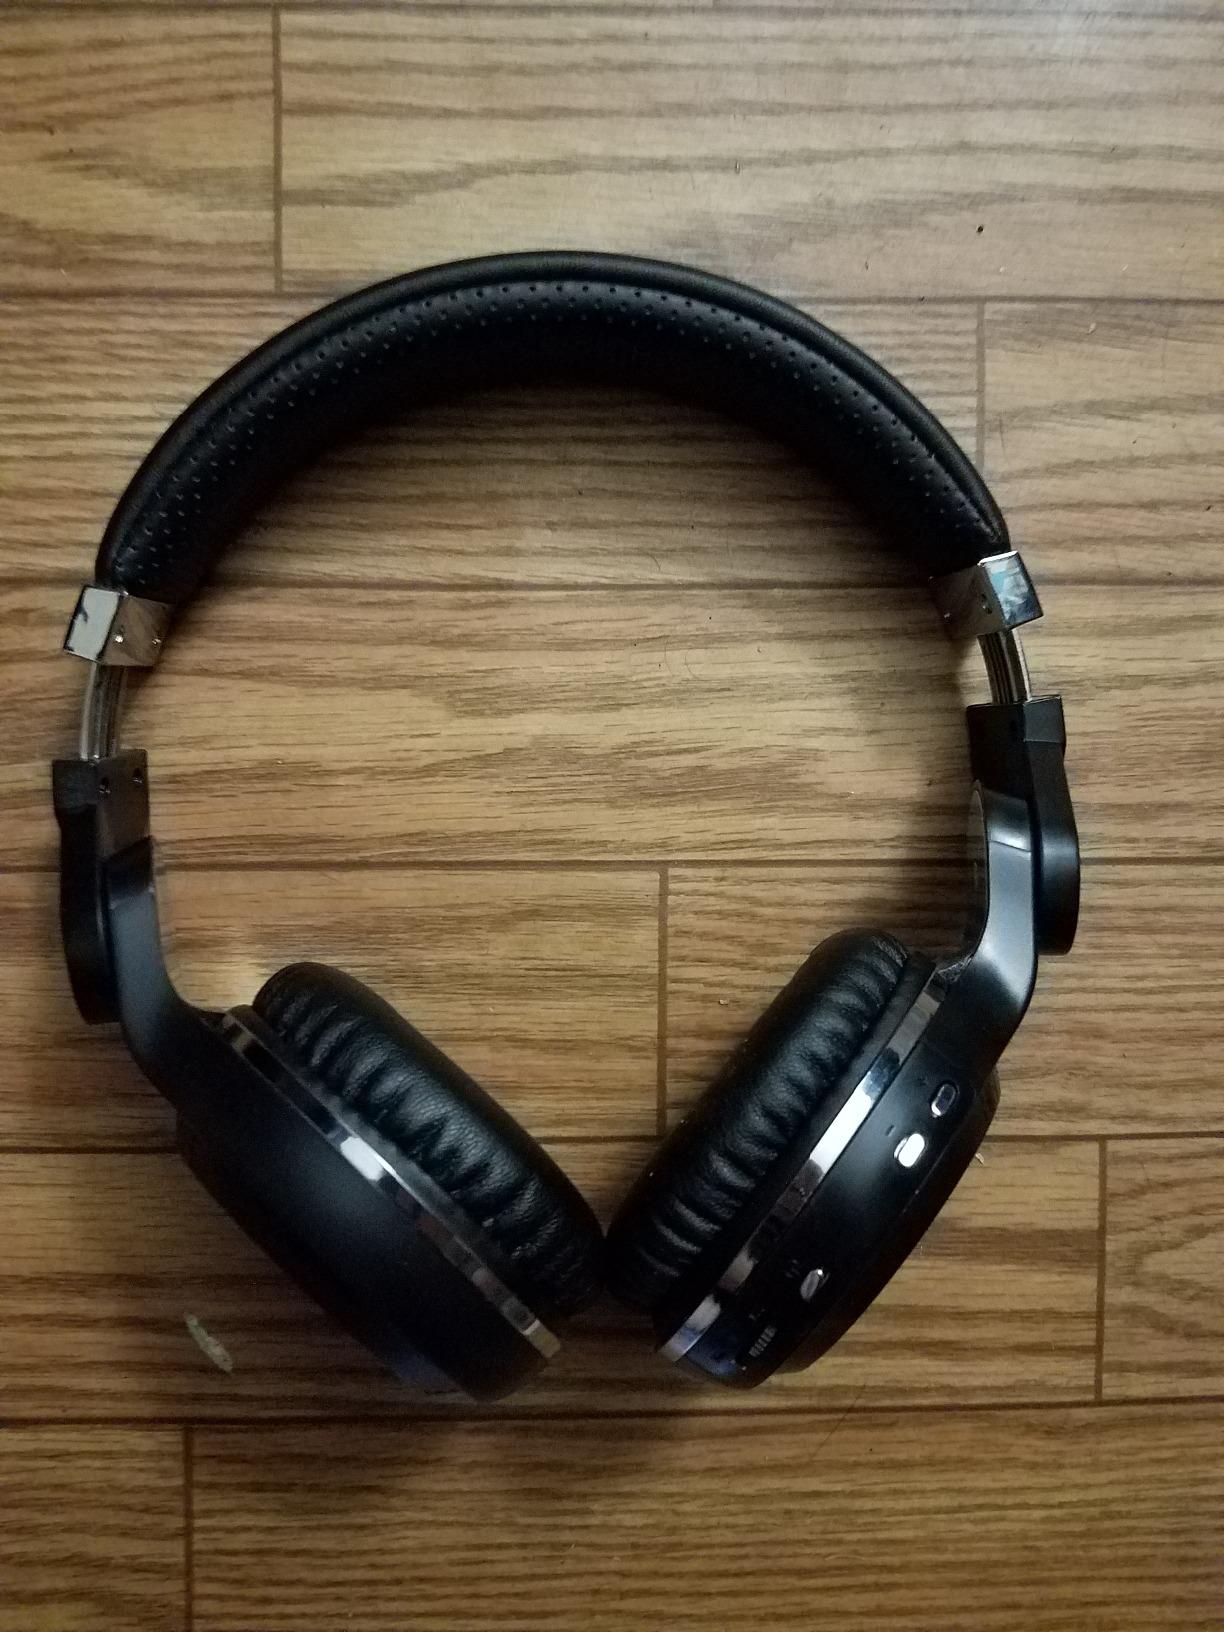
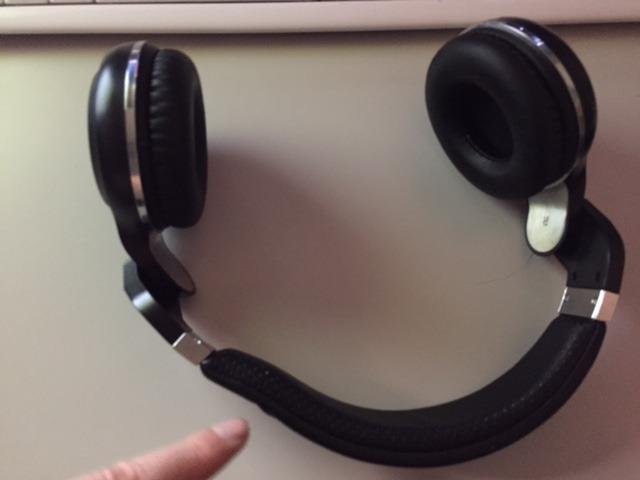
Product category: headphones
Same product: yes